British hardened field defences of World War II

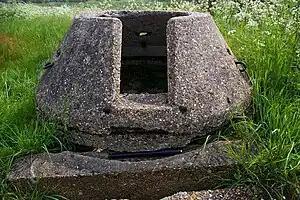
Surviving Tett Turret at RAF Hornchurch

The Ruck machine gun post (or Ruck pillbox) was designed by James Ruck and was made from prefabricated sections, paving slabs, sandbags and rammed earth. The Ruck machine gun post was relatively widely used in Lincolnshire and along the east coast of England, but is now extremely rare with just a handful of extant examples.